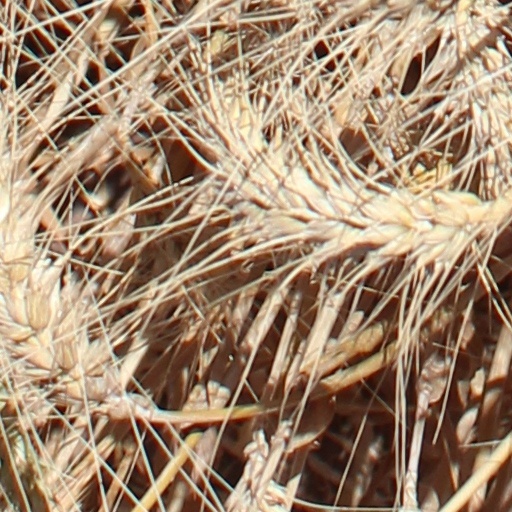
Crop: wheat